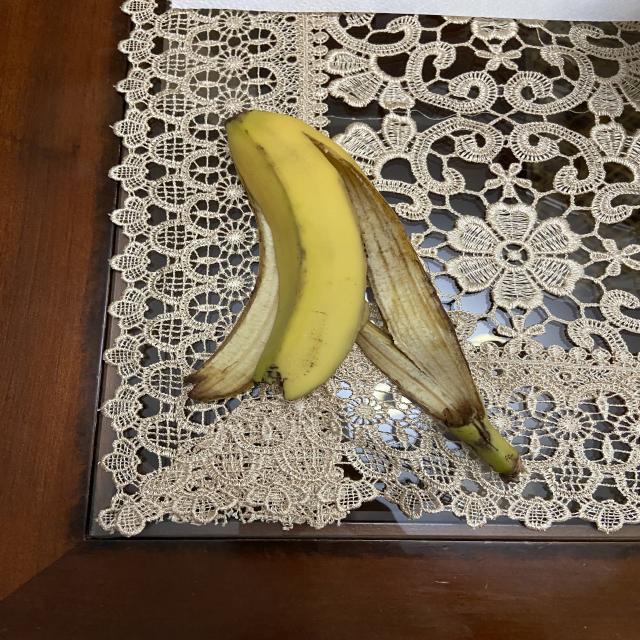
Label: bananas